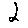
Label: 2